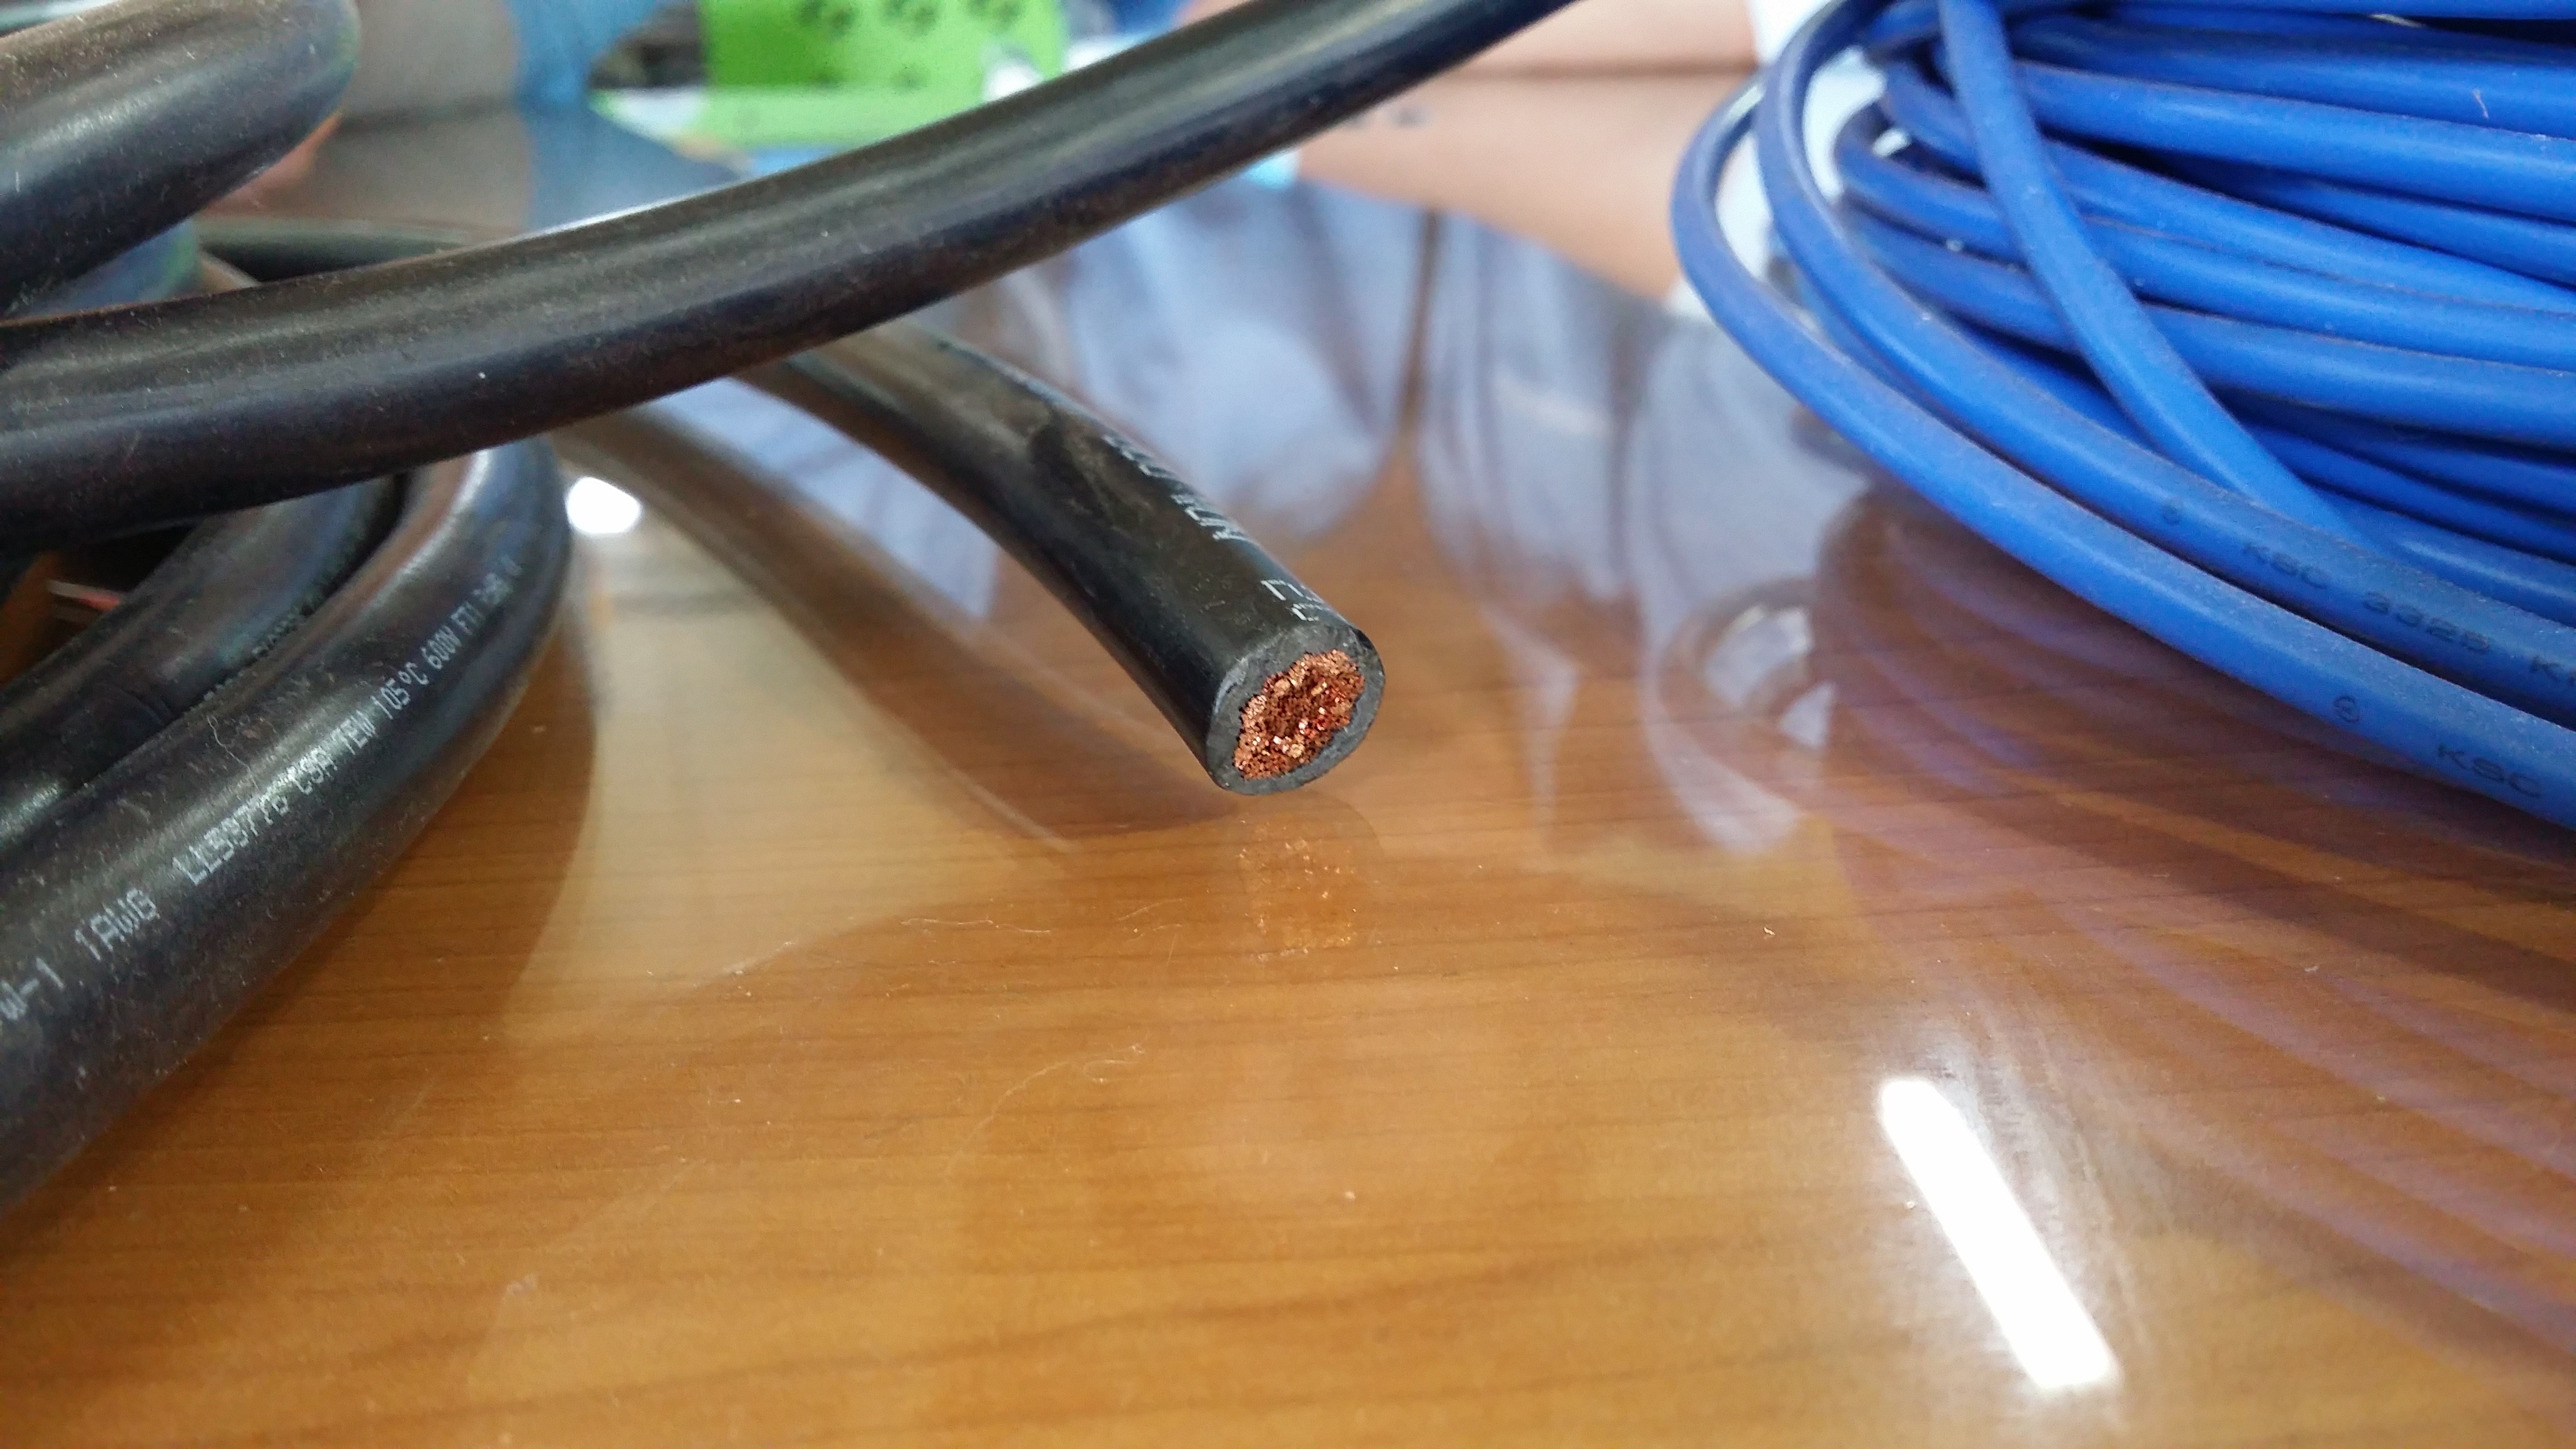
technology, cable, blue, wiring, frontline, electrical wiring, electronic device, electronics accessory